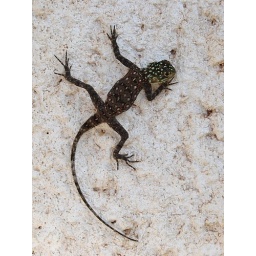
A young Agama on the outside wall of our house in Moshi, Tanzania.